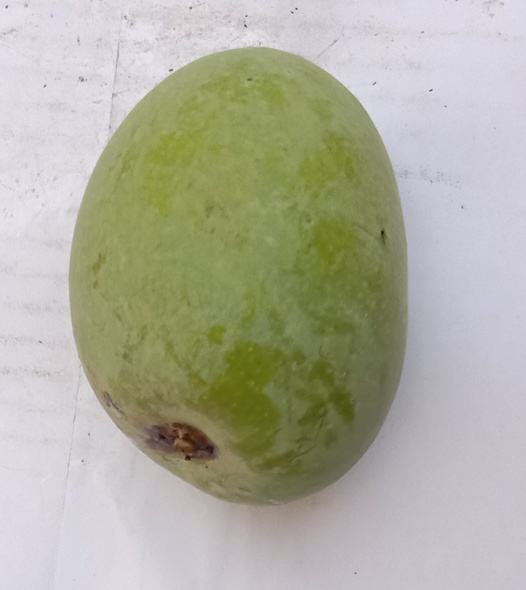
Mango variety: Anwar Ratool